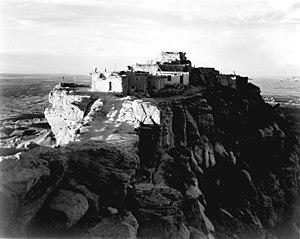
Walpi est un village hopi fondé autour de 900. Il est situé dans les limites de la réserve Hopi, à l'est du Grand Canyon et dans le comté de Navajo en Arizona.